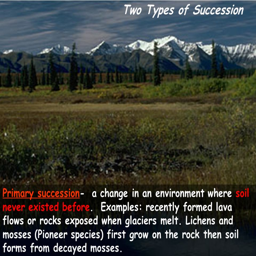
primary succession - a change in an environment where soil never existed before .